Frederick II of Denmark

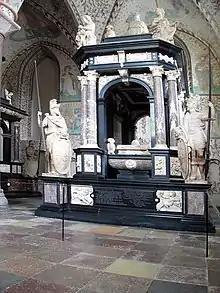
Sepulchral monument of Frederick II by Gert van Egen in the Christian I's Chapel (Chapel of the Magi).

Frederik II's fascination with alchemy and astrology, common to contemporary sovereigns, sped the rise of the astronomer Tycho Brahe to international renown as a pioneer in Europe's Scientific Revolution. Tycho Brahe came from the highest ranks of the Danish ruling elite: his father, Otte Brahe til Knudstrup, was a fiefholder in Scania and a member of the Council of the Realm, as was Tycho’s brother .